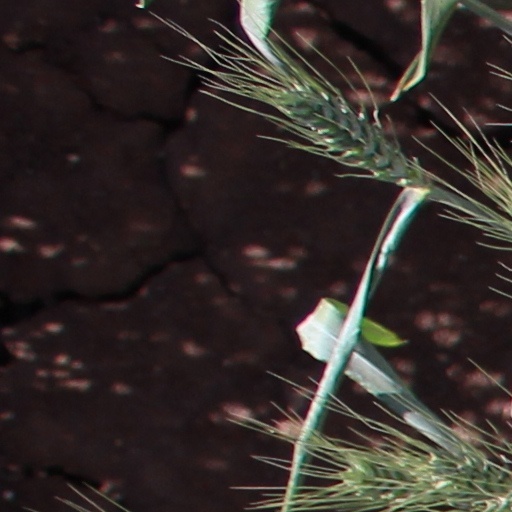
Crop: wheat